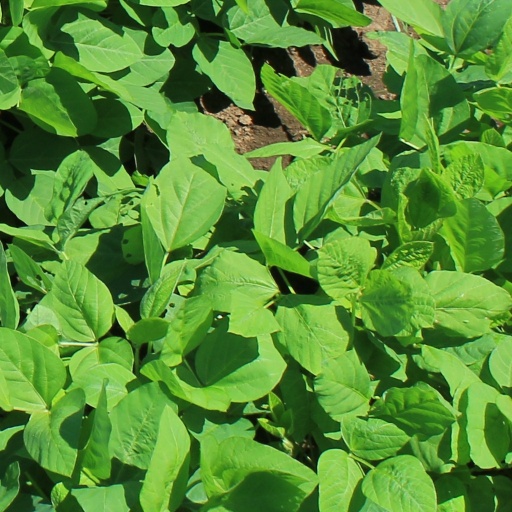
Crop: soybean